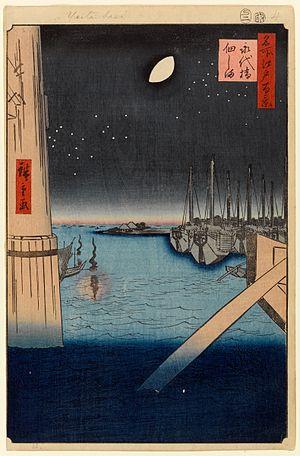
Les Cent vues d'Edo constituent, avec Les Cinquante-trois Stations du Tōkaidō et Les Soixante-neuf Stations du Kiso Kaidō, l'une des séries d'estampes majeures que compte l'œuvre très abondante du peintre japonais Hiroshige. Malgré le titre de l'œuvre, réalisée entre 1856 et 1858, il y a en réalité 119 estampes qui toutes utilisent la technique de la xylographie. La série appartient au style de l'ukiyo-e, mouvement artistique portant sur des sujets populaires à destination de la classe moyenne japonaise urbaine qui s'est développée durant l'époque d'Edo. Plus précisément, elle relève du genre des meisho-e célébrant les paysages japonais, un thème classique dans l'histoire de la peinture japonaise. Quelques-unes des gravures sont réalisées par son élève et fils adoptif, Utagawa Hiroshige II qui, pendant un temps, utilise ce pseudonyme pour signer certaines de ses œuvres.